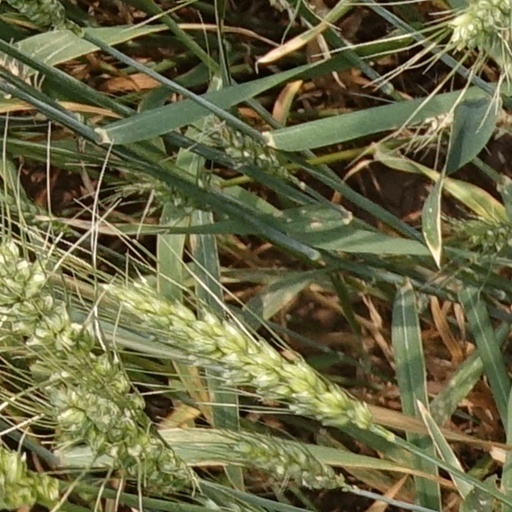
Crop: wheat